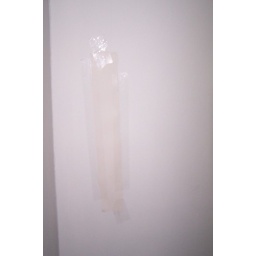
taped up hole in wall bedroom 1